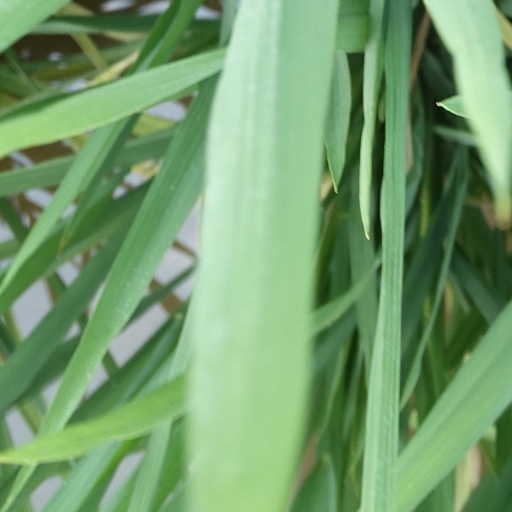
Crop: rice